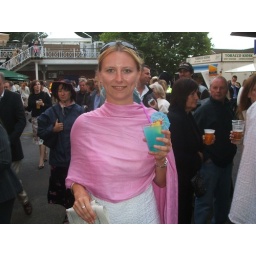
Yeah, yeah, OK ,OK. It's me in a white dress, with a pink pashmina. I know, I was there.